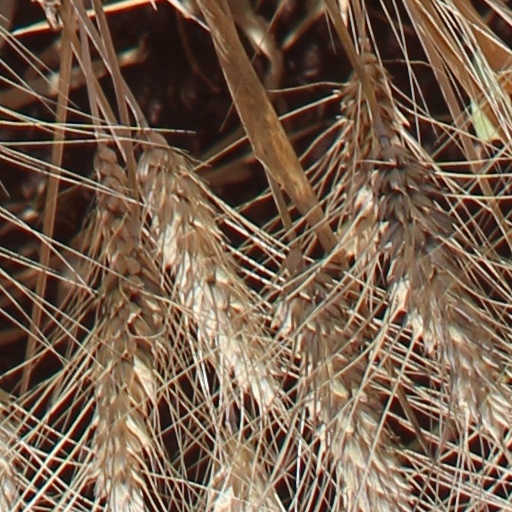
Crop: wheat